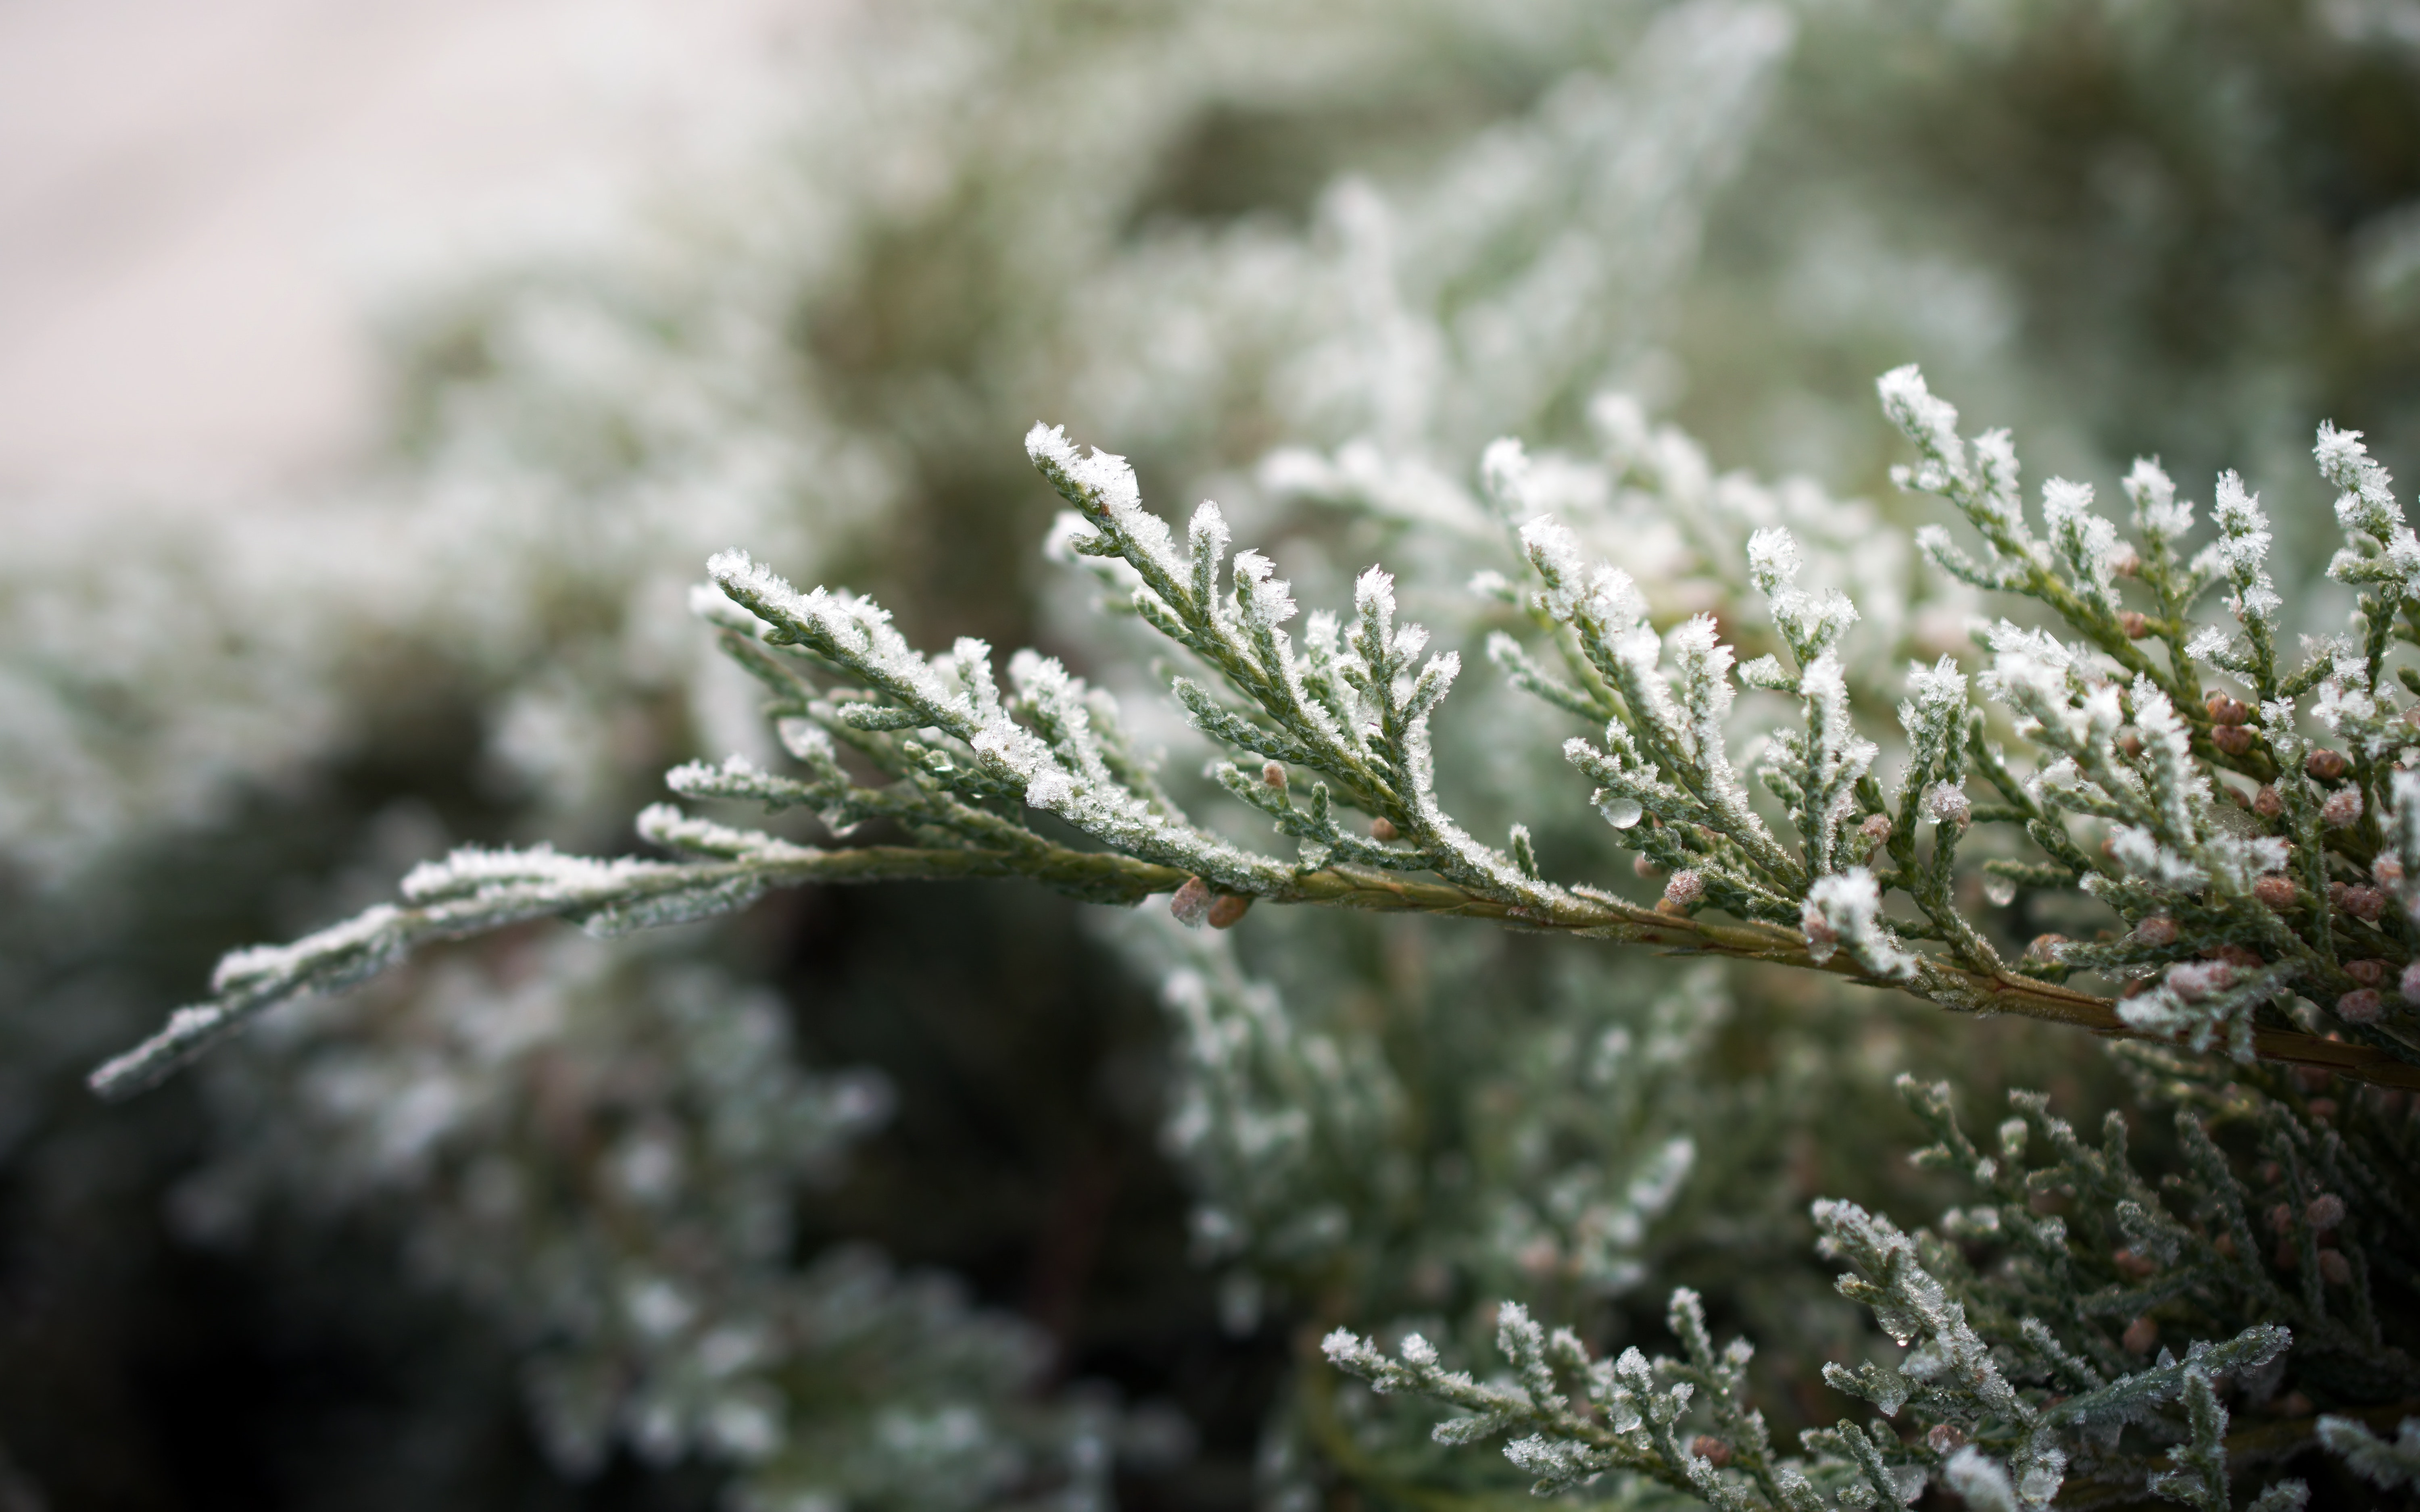
frost, Red juniper, freezing, winter, plant, leaf, tree, branch, juniper, woody plant, close up, snow, flower, subshrub, cypress family, conifer, photography, macro photography, American larch, pine family, twig, River juniper, artemisia, vascular plant, arizona cypress